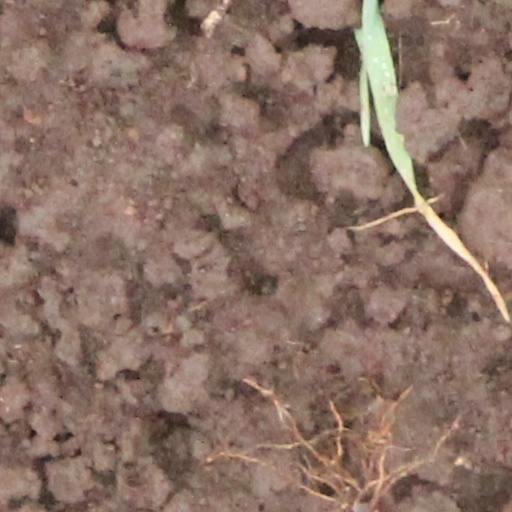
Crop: wheat